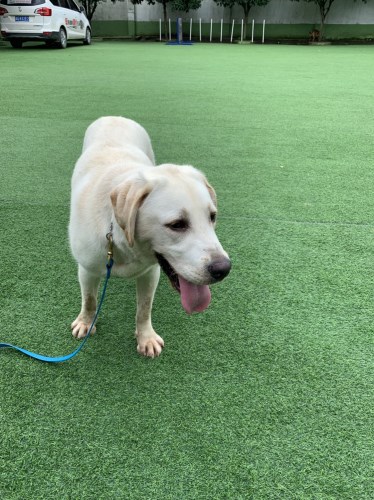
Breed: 3580-n000122-Labrador_retriever